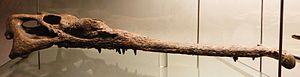
Mystriosuchus est un genre éteint de phytosaures du Trias supérieur d'Europe, c'est-à-dire ayant vécu il y a environ 215 Ma.